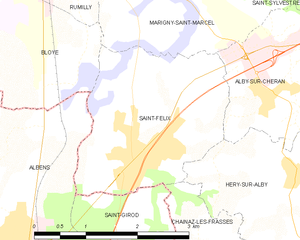
Carte des communes françaises Saint-Félix